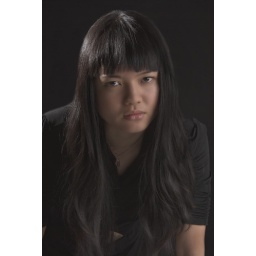
girl in black _2 copy